Tomato

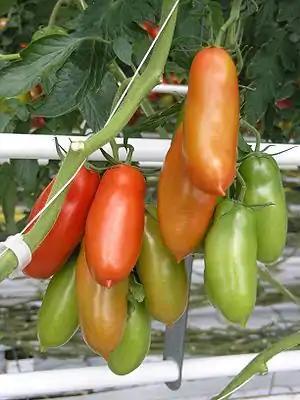
The San Marzano is a well-known plum tomato highly prized for making pizza.

The Spanish conquistador Hernán Cortés's capture of Tenochtitlan in 1521 initiated the widespread cultural and biological interchange called the Columbian exchange; certainly the tomato was being grown in Europe within a few years of that event. The earliest discussion of the tomato in European literature appeared in Pietro Andrea Mattioli's 1544 herbal. He suggested that a new type of eggplant had been brought to Italy. He stated that it was blood red or golden color when mature, and could be divided into segments and eaten like an eggplant—that is, cooked and seasoned with salt, black pepper, and oil. Ten years later Mattioli named the fruits in print as , or "golden apples".